Quad 4 engine

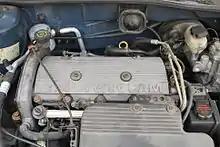
A 2.4-liter Twin Cam in 1997 Pontiac Sunfire

The LD9 Twin Cam was a 2.4-liter Quad 4 variant which debuted in 1996 with balance shafts and a redesigned cylinder head. In the mid-1990s, these engines, like their earlier 2.3-liter counterparts, were known for timing chain failures, as well as water pump failures, in which the water pumps were often difficult and costly to access and replace. LD9s also had very small oil passages, making for less than adequate lubrication, and costly engine repairs if not maintained properly. Bore was decreased from and stroke increased from for better torque. Power came in at . This engine received a minor update halfway through the 1999 model year that eliminated the exhaust gas recirculation, increased the compression ratio from 9.5:1 to 9.7:1, and switched from low impedance fuel injectors to high impedance. For increased reliability this engine also saw other minor updates in the 2000s towards the end of its use in General Motors vehicles. In 2001, changes included a smaller knock sensor, flat-top pistons instead of dished, new oiling passages, newer stronger timing chain, a redesigned water pump, a redesigned starter motor, and a higher capacity catalytic converter. An improved belt-tensioner was introduced in 2002.